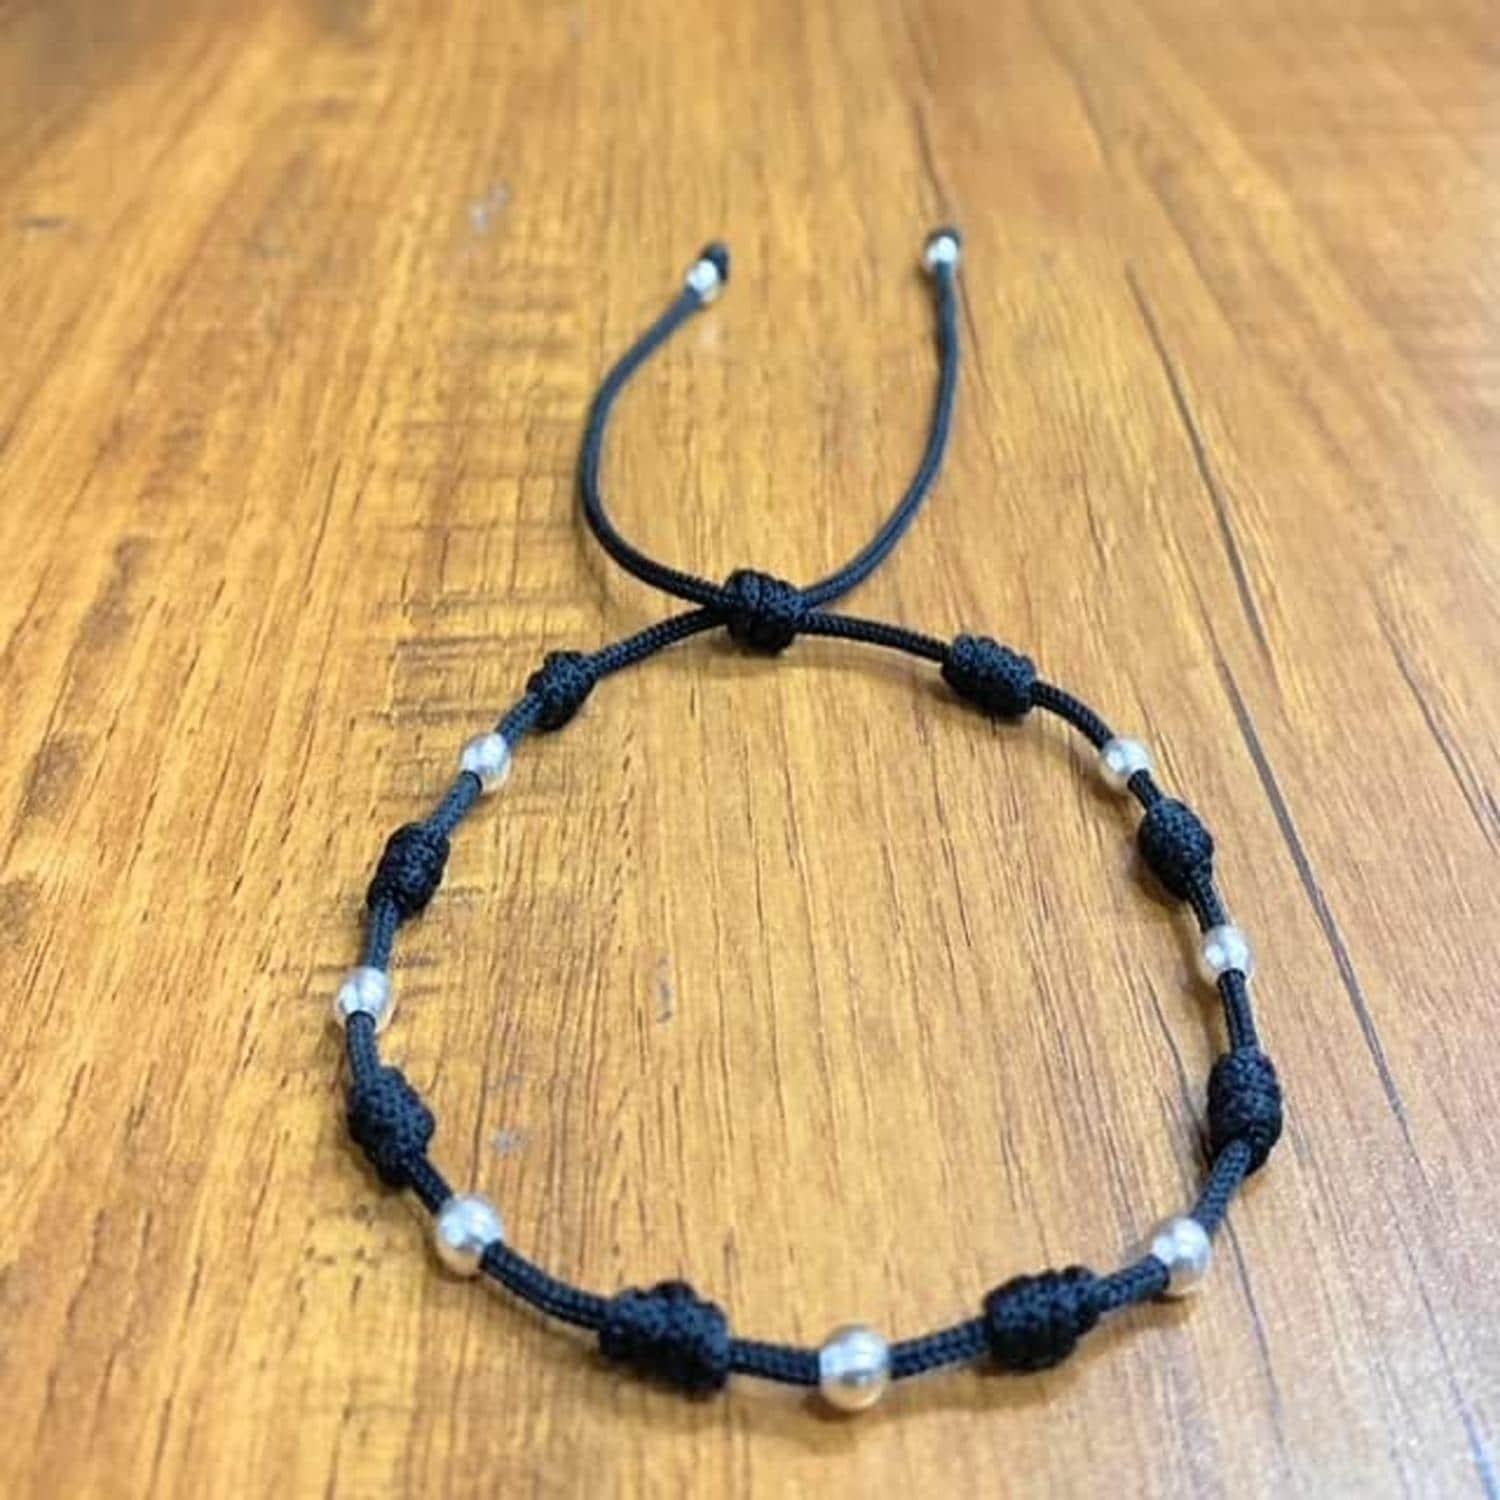
DARSHRAJ JEWELLERS Handmade 925 Sterling Silver Nazariya Bracelet|Anklet: A Stylish and Adjustable Accessory for All Ages and Genders
Type: Anklet
Brand: DARSHRAJ
Price: Rs. 400
Silver can be used in contemporary styles for work wear and everyday use. It helps to keep the body cool which allows you to wear it for long duration. Silver is commonly used in jewelry, coins, utensils, make up and more. These can be suitable gifts for various occasions.﻿925 Silver Jewelry MakingAll Of Our silver Jewelry Use Pure Sterling Silver. We Use The Best In Class Metrical With International Standard Of PurityHow To Care Silver1. WATER AND BAKING SODA METHODStir into a paste of 2 parts water to 1 part baking sodaUse an old toothbrush or cleaning wand to apply this DIY cleaner in gentle motions and movements.2. DISH LIQUID AND WATERNo fancy cleaning methods needed for this option. Simply rinse the jewelry off in the same way you would clean your own hands.3. SALT WATER METHODStir one tablespoon of salt it into the hot water with a spoon until it completely dissolves. Take a sheet of aluminum foil and tear off a few strips, then put them in the bowl. The combination of salt and aluminum will react with the tarnish on the silver's surface and create a bright, shiny surface in place of the tarnish..Silver can be used in contemporary styles for work wear and everyday use. It helps to keep the body cool which allows you to wear it for long duration. Silver is commonly used in jewelry, coins, utensils, make up and more. These can be suitable gifts for various occasions.﻿925 Silver Jewelry MakingAll Of Our silver Jewelry Use Pure Sterling Silver. We Use The Best In Class Metrical With International Standard Of PurityHow To Care Silver1. WATER AND BAKING SODA METHODStir into a paste of 2 parts water to 1 part baking sodaUse an old toothbrush or cleaning wand to apply this DIY cleaner in gentle motions and movements.2. DISH LIQUID AND WATERNo fancy cleaning methods needed for this option. Simply rinse the jewelry off in the same way you would clean your own hands.3. SALT WATER METHODStir one tablespoon of salt it into the hot water with a spoon until it completely dissolves. Take a sheet of aluminum foil and tear off a few strips, then put them in the bowl. The combination of salt and aluminum will react with the tarnish on the silver's surface and create a bright, shiny surface in place of the tarnish..Silver can be used in contemporary styles for work wear and everyday use. It helps to keep the body cool which allows you to wear it for long duration. Silver is commonly used in jewelry, coins, utensils, make up and more. These can be suitable gifts for various occasions.﻿925 Silver Jewelry MakingAll Of Our silver Jewelry Use Pure Sterling Silver. We Use The Best In Class Metrical With International Standard Of PurityHow To Care Silver1. WATER AND BAKING SODA METHODStir into a paste of 2 parts water to 1 part baking sodaUse an old toothbrush or cleaning wand to apply this DIY cleaner in gentle motions and movements.2. DISH LIQUID AND WATERNo fancy cleaning methods needed for this option. Simply rinse the jewelry off in the same way you would clean your own hands.3. SALT WATER METHODStir one tablespoon of salt it into the hot water with a spoon until it completely dissolves. Take a sheet of aluminum foil and tear off a few strips, then put them in the bowl. The combination of salt and aluminum will react with the tarnish on the silver's surface and create a bright, shiny surface in place of the tarnish..Silver can be used in contemporary styles for work wear and everyday use. It helps to keep the body cool which allows you to wear it for long duration. Silver is commonly used in jewelry, coins, utensils, make up and more. These can be suitable gifts for various occasions.﻿925 Silver Jewelry MakingAll Of Our silver Jewelry Use Pure Sterling Silver. We Use The Best In Class Metrical With International Standard Of PurityHow To Care Silver1. WATER AND BAKING SODA METHODStir into a paste of 2 parts water to 1 part baking sodaUse an old toothbrush or cleaning wand to apply this DIY cleaner in gentle motions and movements.2. DISH LIQUID AND WATERNo fancy cleaning methods needed for this option. Simply rinse the jewelry off in the same way you would clean your own hands.3. SALT WATER METHODStir one tablespoon of salt it into the hot water with a spoon until it completely dissolves. Take a sheet of aluminum foil and tear off a few strips, then put them in the bowl. The combination of salt and aluminum will react with the tarnish on the silver's surface and create a bright, shiny surface in place of the tarnish.. Silver can be used in contemporary styles for work wear and everyday use. It helps to keep the body cool which allows you to wear it for long duration. Silver is commonly used in jewelry, coins, utensils, make up and more. These can be suitable gifts for various occasions.﻿925 Silver Jewelry MakingAll Of Our silver Jewelry Use Pure Sterling Silver. We Use The Best In Class Metrical With International Standard Of PurityHow To Care Silver1. WATER AND BAKING SODA METHODStir into a paste of 2 parts water to 1 part baking sodaUse an old toothbrush or cleaning wand to apply this DIY cleaner in gentle motions and movements.2. DISH LIQUID AND WATERNo fancy cleaning methods needed for this option. Simply rinse the jewelry off in the same way you would clean your own hands.3. SALT WATER METHODStir one tablespoon of salt it into the hot water with a spoon until it completely dissolves. Take a sheet of aluminum foil and tear off a few strips, then put them in the bowl. The combination of salt and aluminum will react with the tarnish on the silver's surface and create a bright, shiny surface in place of the tarnish..